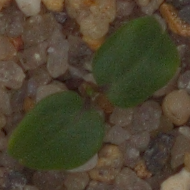
Label: cleavers